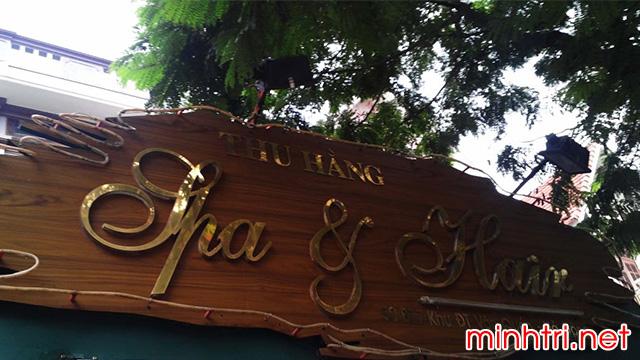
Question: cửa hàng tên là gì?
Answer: thu hằng